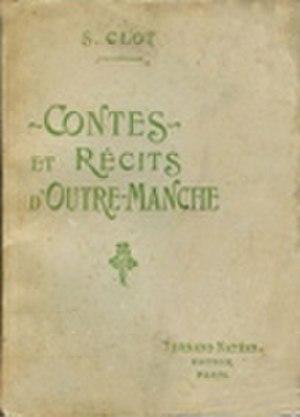
cover of the book Contes et Récits d'Outre-Manche, Librairie Fernand Nathan
Nathan est une maison d'édition française spécialisée dans la publication de manuels scolaires et de livres pour la jeunesse, fondée en 1881, et appartenant actuellement au groupe Editis.